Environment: real
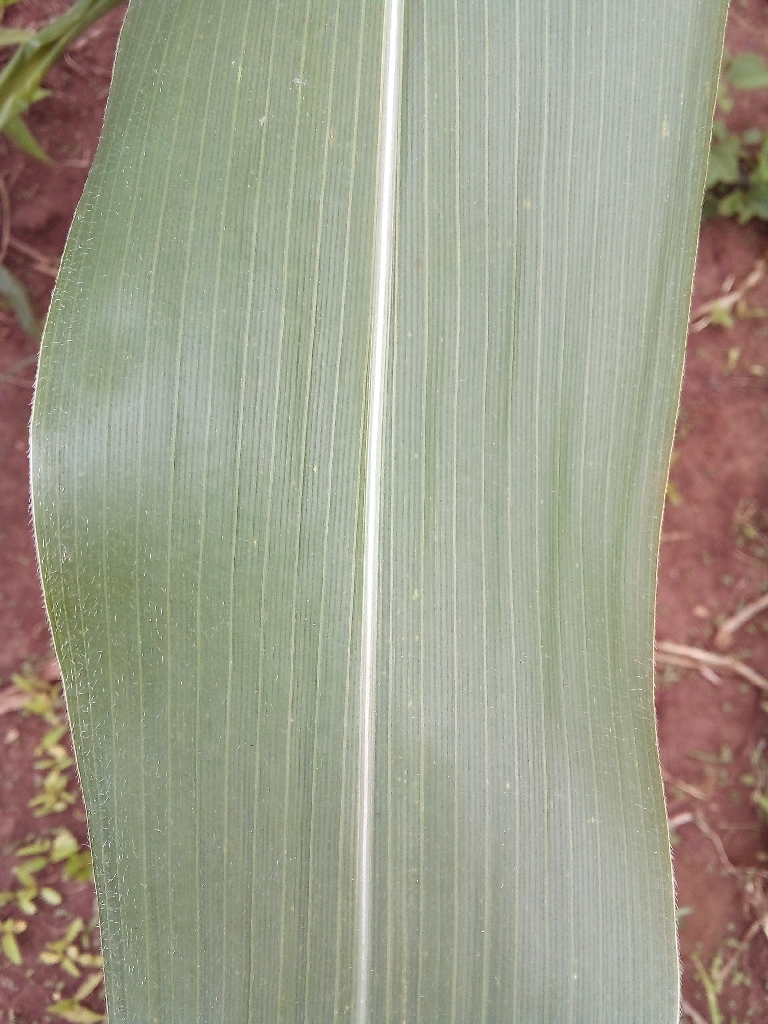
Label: healthy